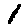
Label: 1